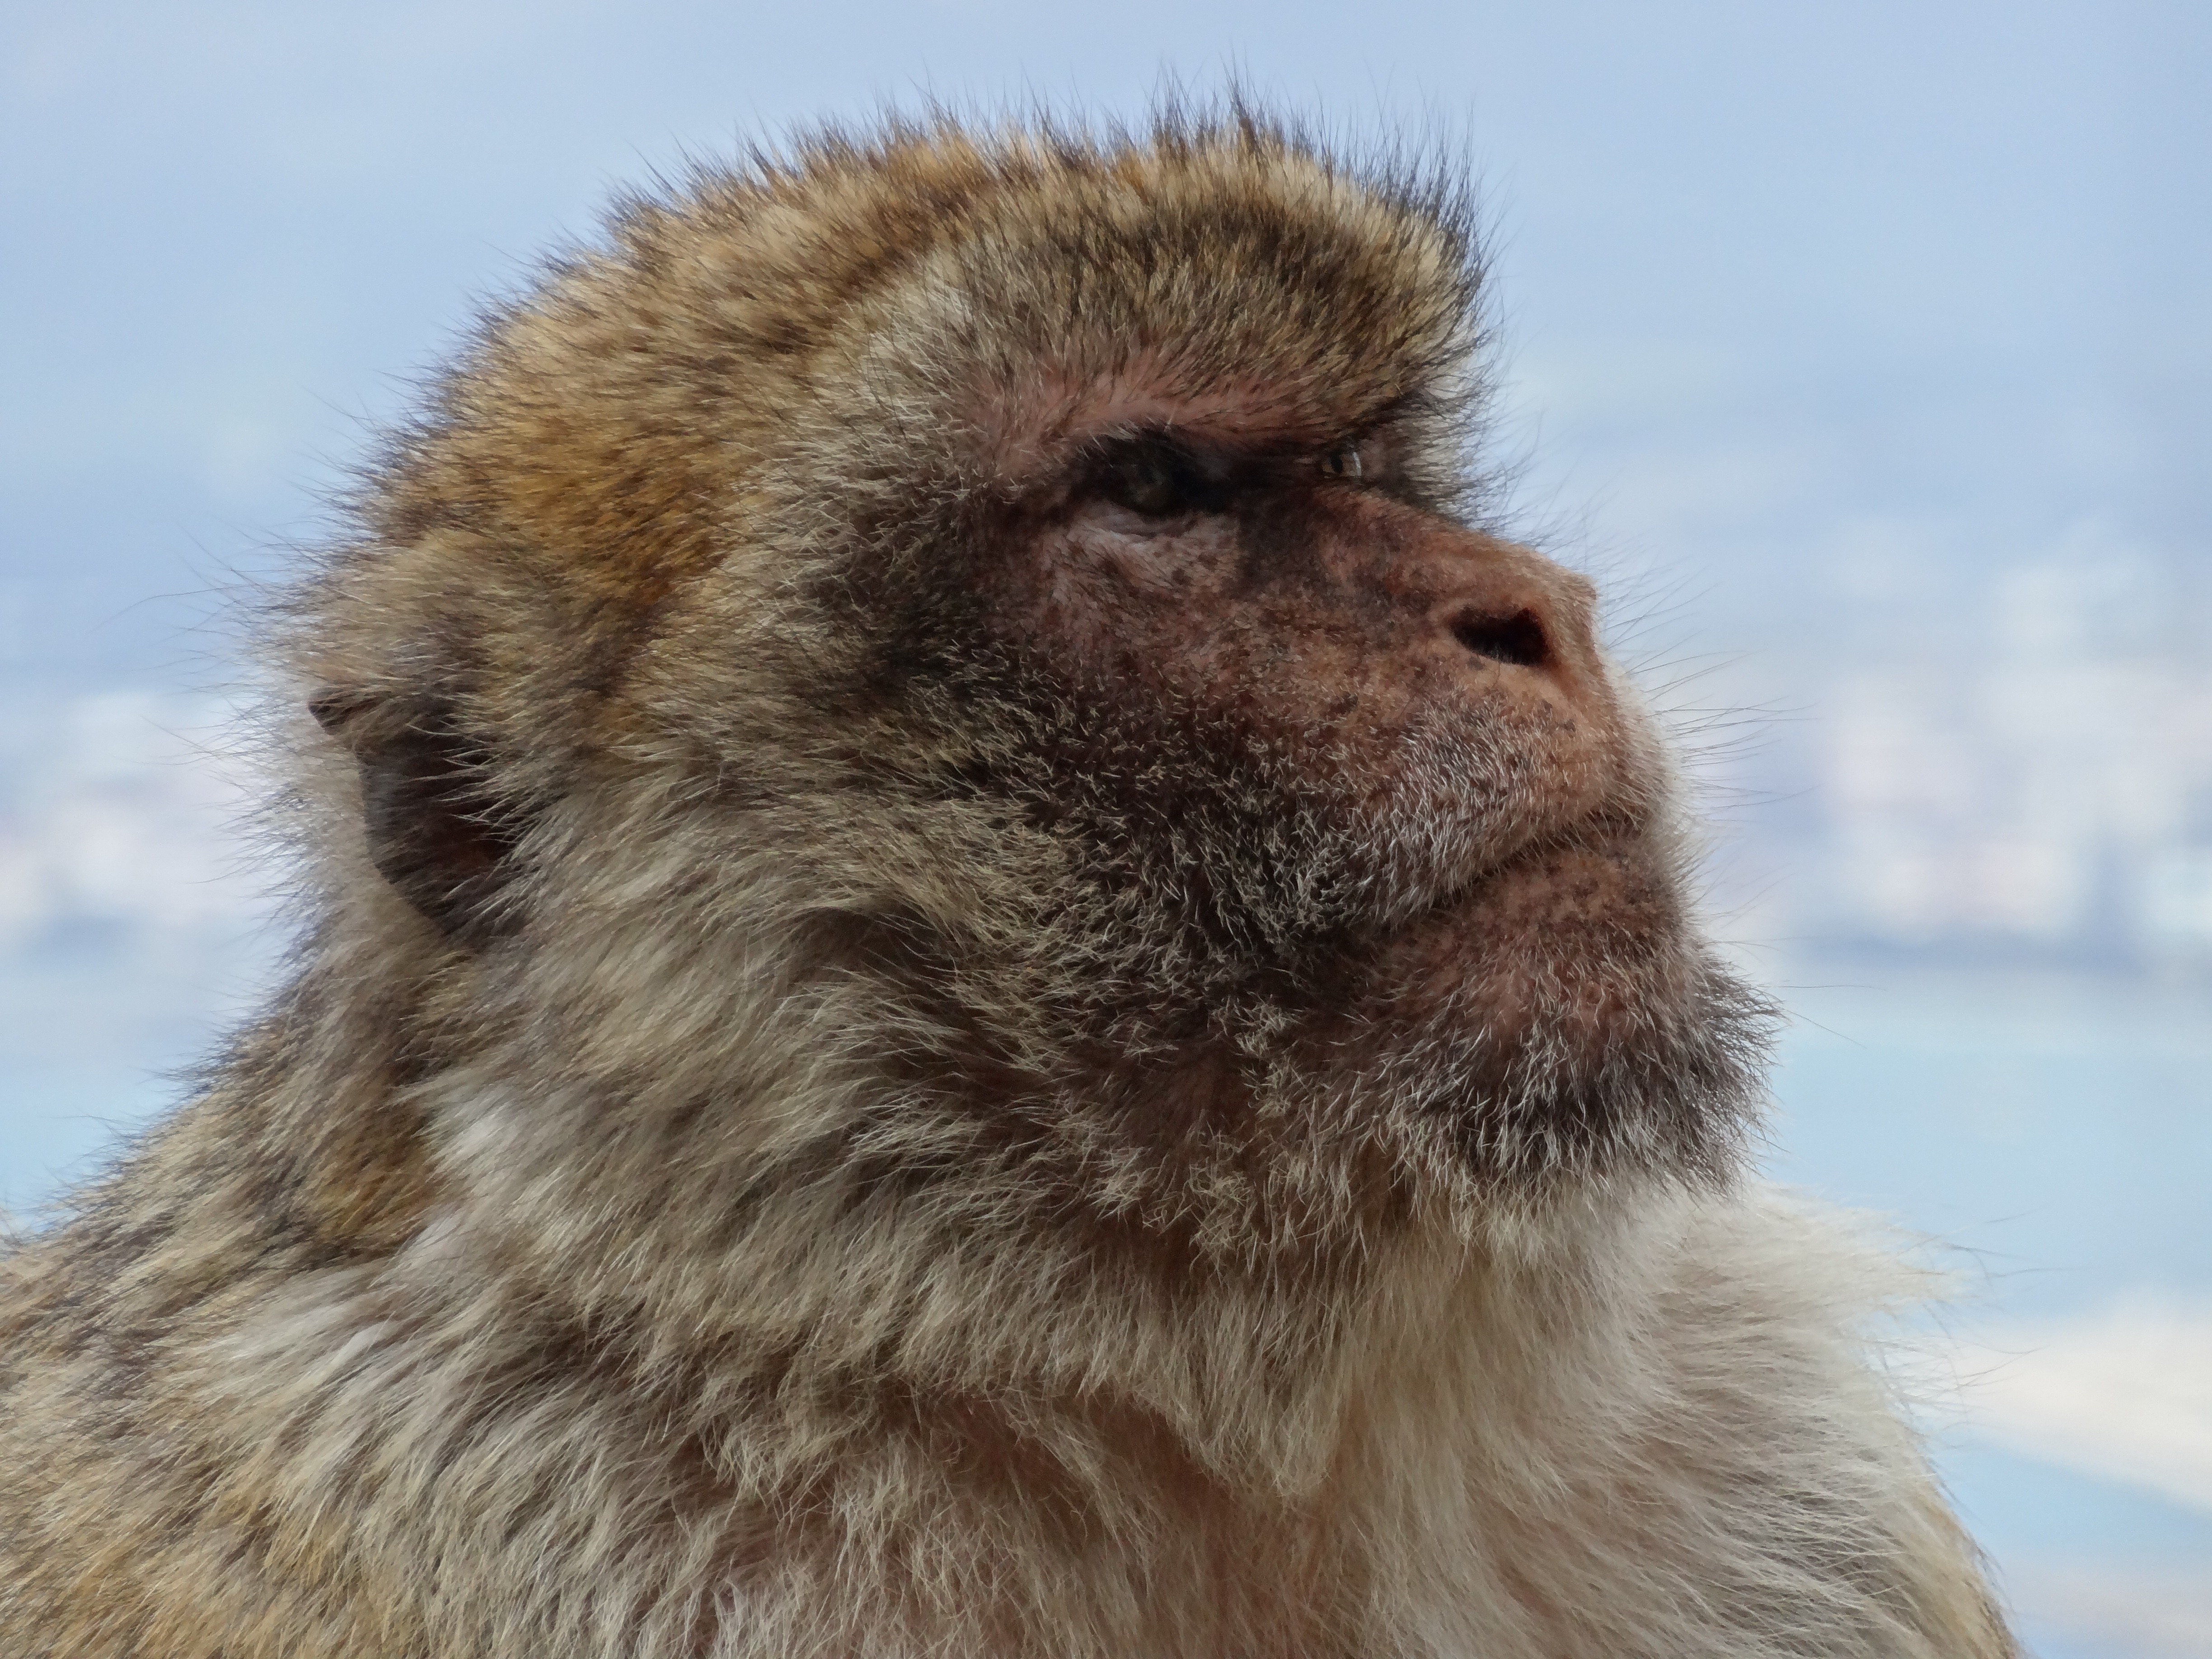
wildlife, mammal, monkey, fauna, primate, gibraltar, england, spain, vertebrate, macaque, old world monkey, barbary ape, monkey mountain, dog breed group, japanese macaque